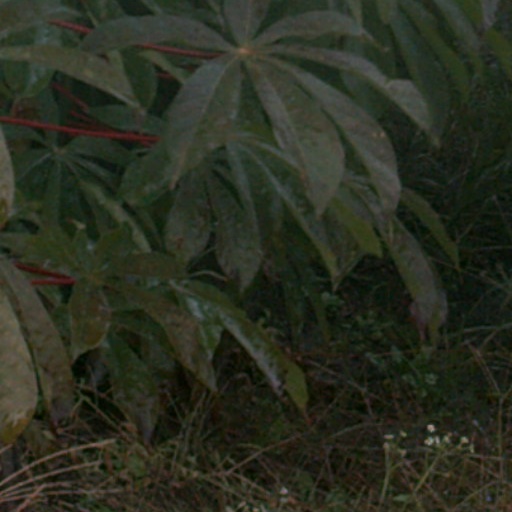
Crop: cassava